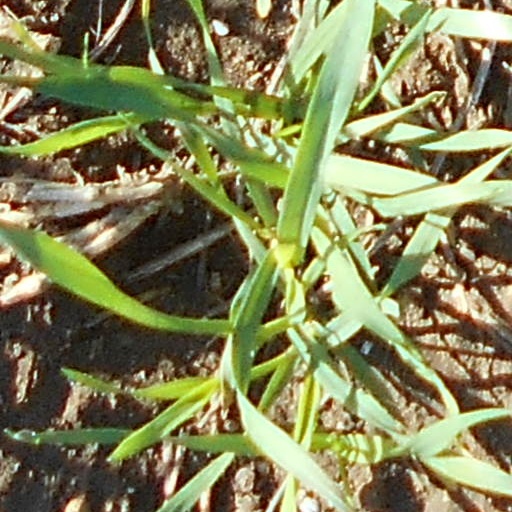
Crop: wheat